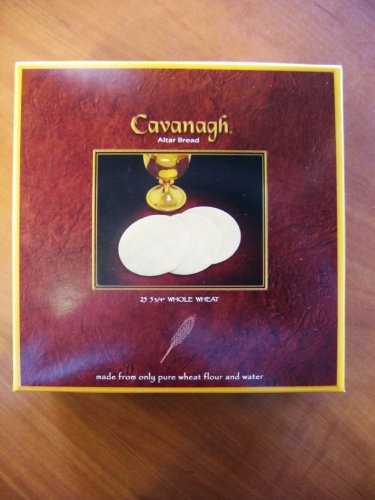
Item Name: Cavanagh Extra Large Altar Bread - 5 3/4" Whole Wheat - 25/Box
Bullet Point: wafers for church use
Product Description: The Cavanagh Company uses baking methods established by historical liturgical guidelines, combining only flour and water for the process. The mixture is then spread between flat, rectangular plates that compress the mixture as the plates move through a gas-fired oven. These ovens produce rectangular sheets of wafer-thin bread, which are then passed through a humidifier for dampening, enabling the bread to be cut into circles without crumbling. As the bread is cut, it passes under a turning drum of dyes that incise the wafers with religious symbols.
Value: 25.0
Unit: Count

Price: 24.38